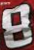
Number: 8